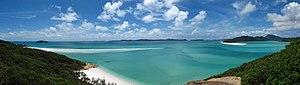
Vue panoramique de la côte de l'île australienne de Whitsunday, en mer de Corail.